LGBTQ rights in Indonesia

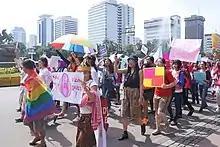
Indonesian LGBT activists protests in Jakarta 2018

In 1982, the first gay rights interest group was established in Indonesia. ""Lambda Indonesia"" and other similar organisations arose in the late 1980s and 1990s. Today, some of the major LGBTQ associations in the nation include "GAYa NUSANTARA" and "Arus Pelangi".